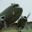
Label: airplane